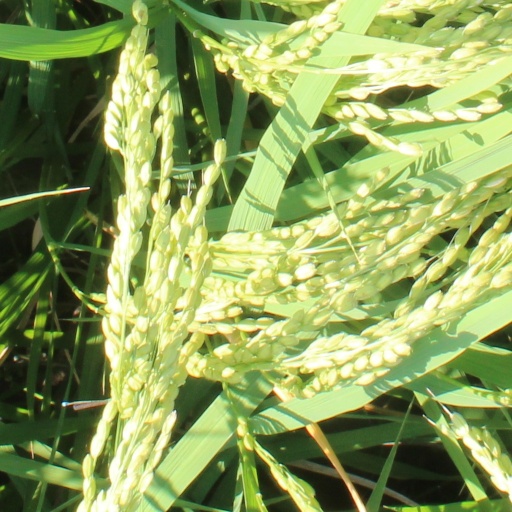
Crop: rice